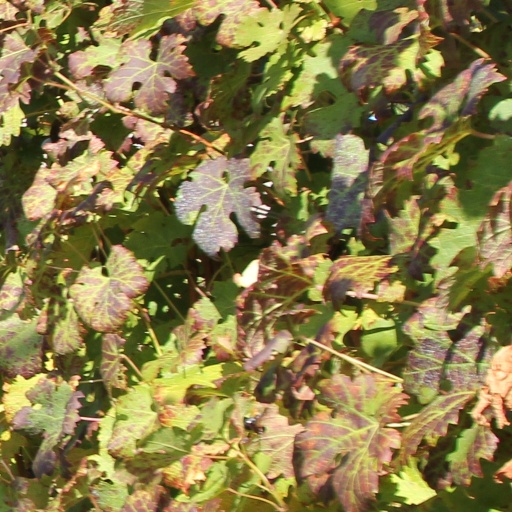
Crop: grape